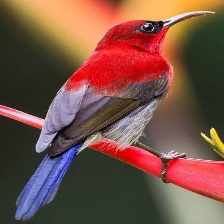
Species: CRIMSON SUNBIRD
Scientific name: AETHOPYGA SIPARAJA